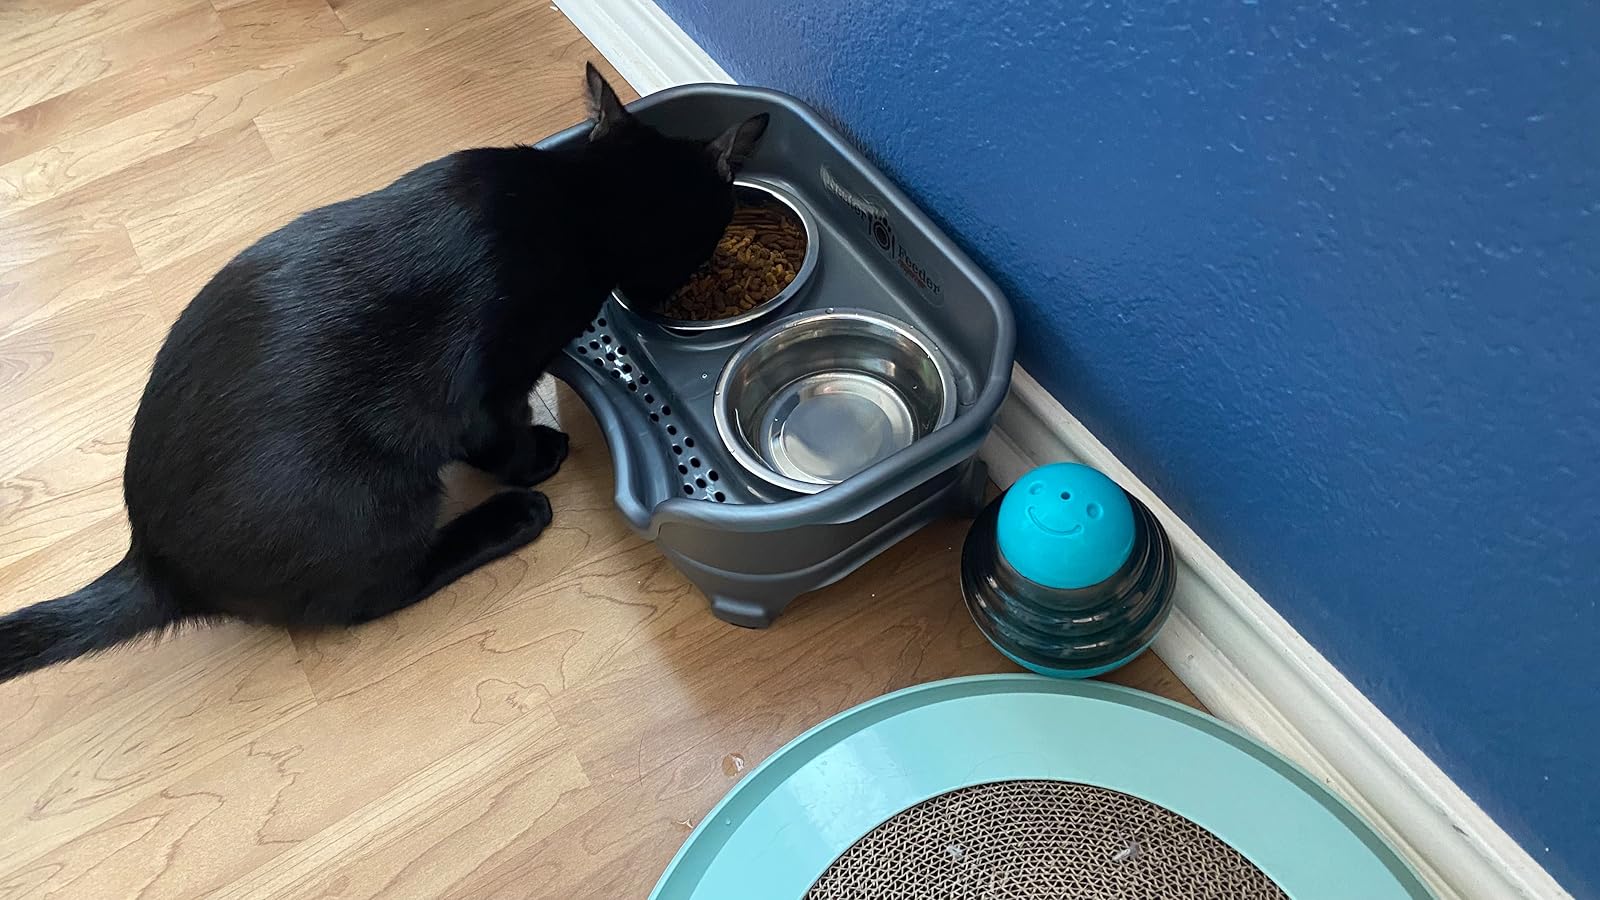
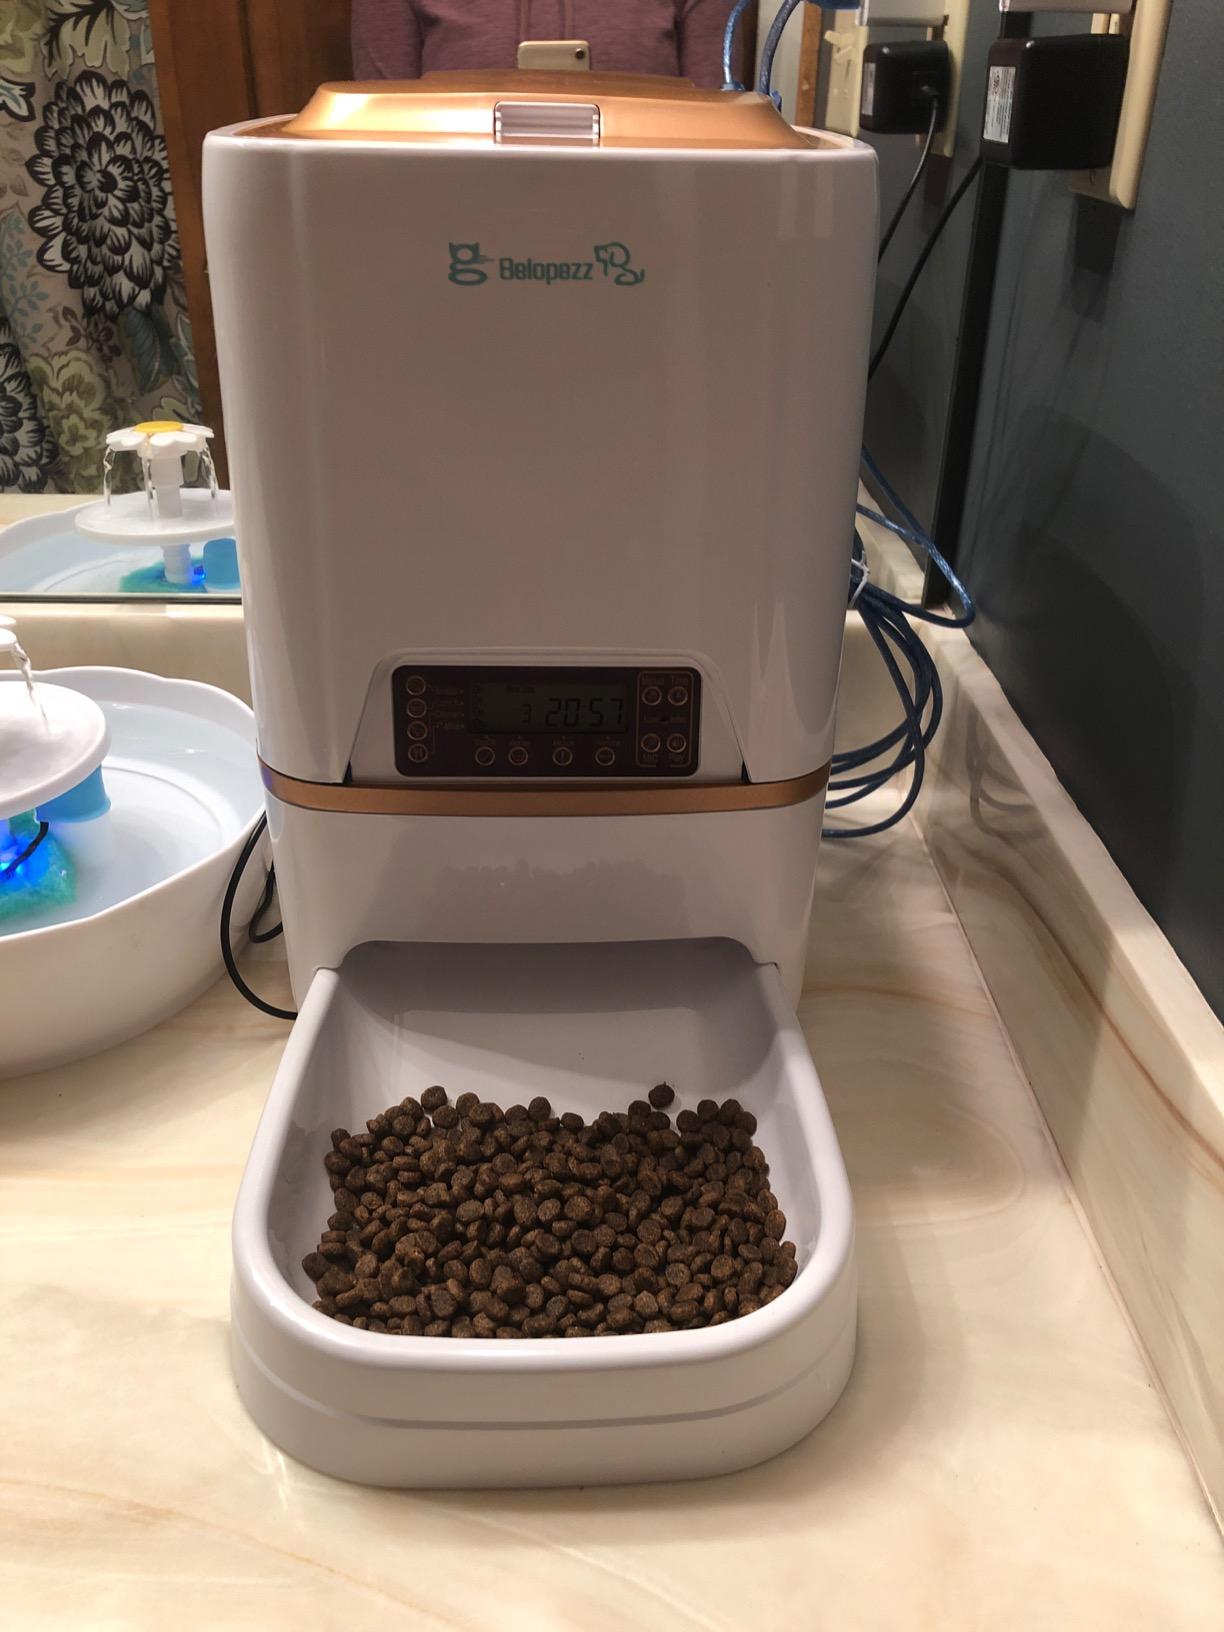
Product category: items_feeder
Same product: no